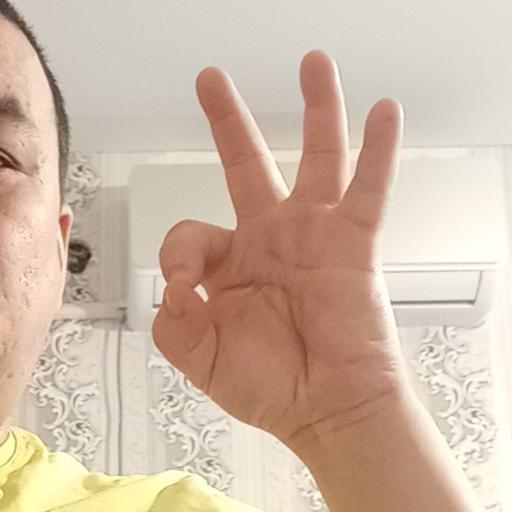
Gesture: ok